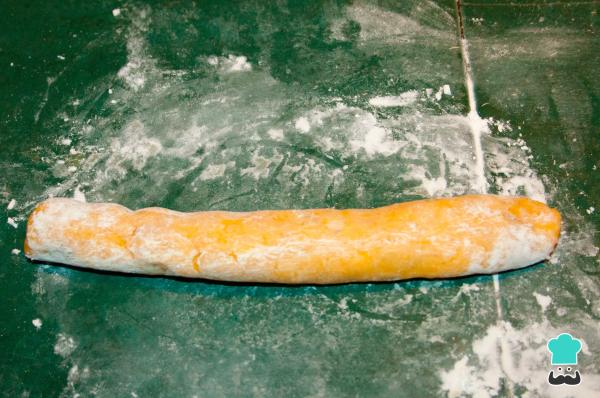
Amasa como una plastilina, una de las bolas. Realiza una trenza y utiliza una botella o las manos para aplanarla.